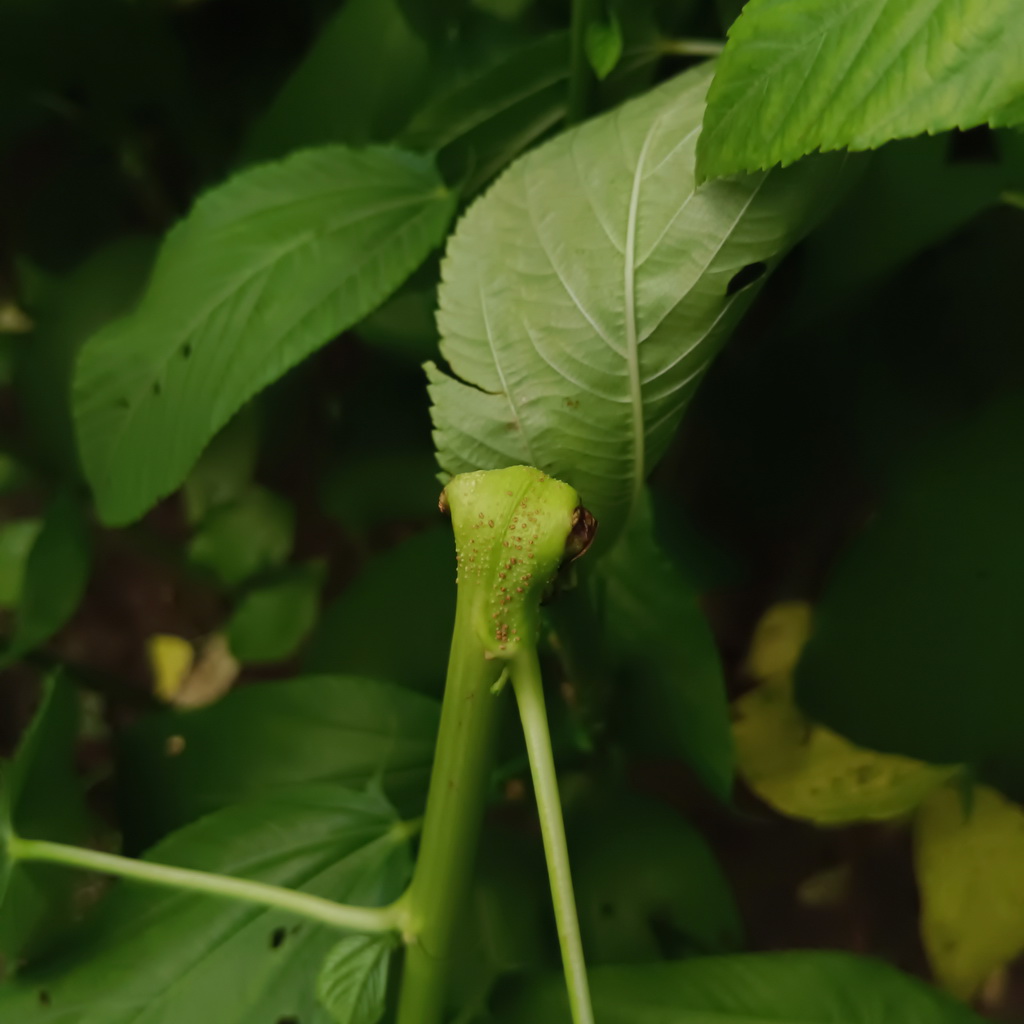
Label: Stem Soft Rot